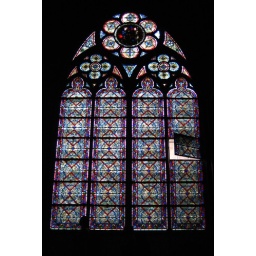
One pane in this stain glass window was open to allow a breeze in.